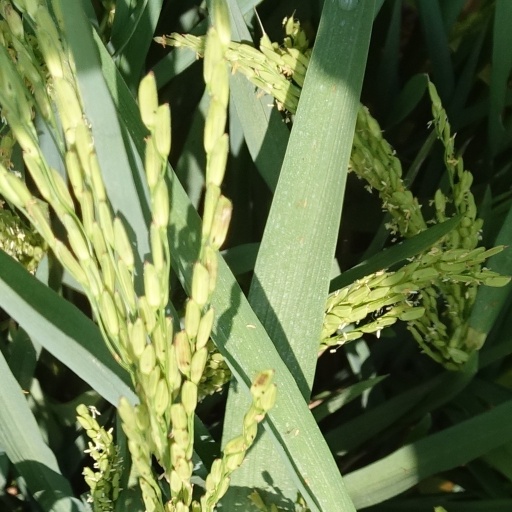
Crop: rice